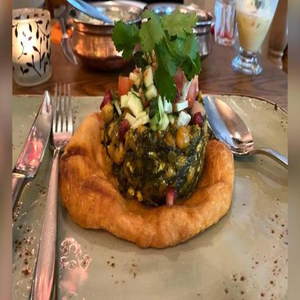
Dish: cholebhature